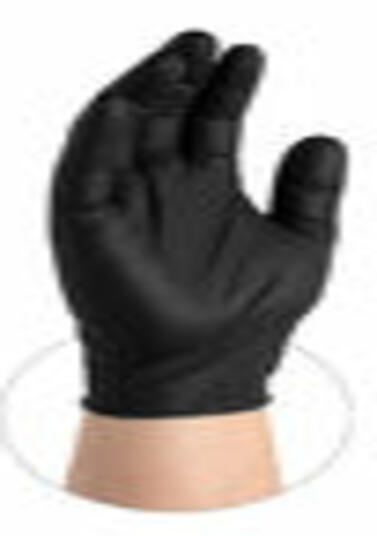
Label: trash